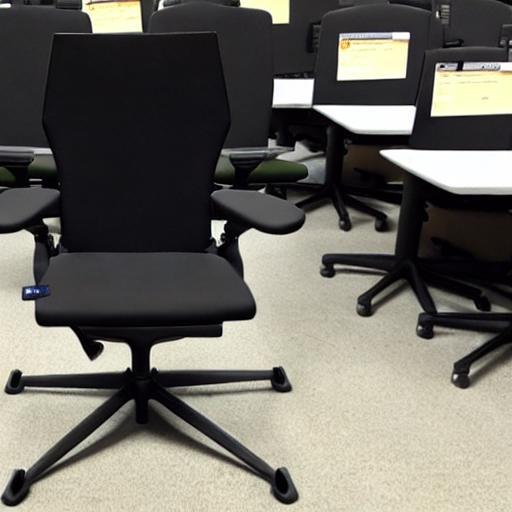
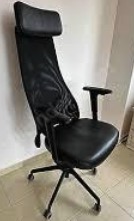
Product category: items_chair
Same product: no